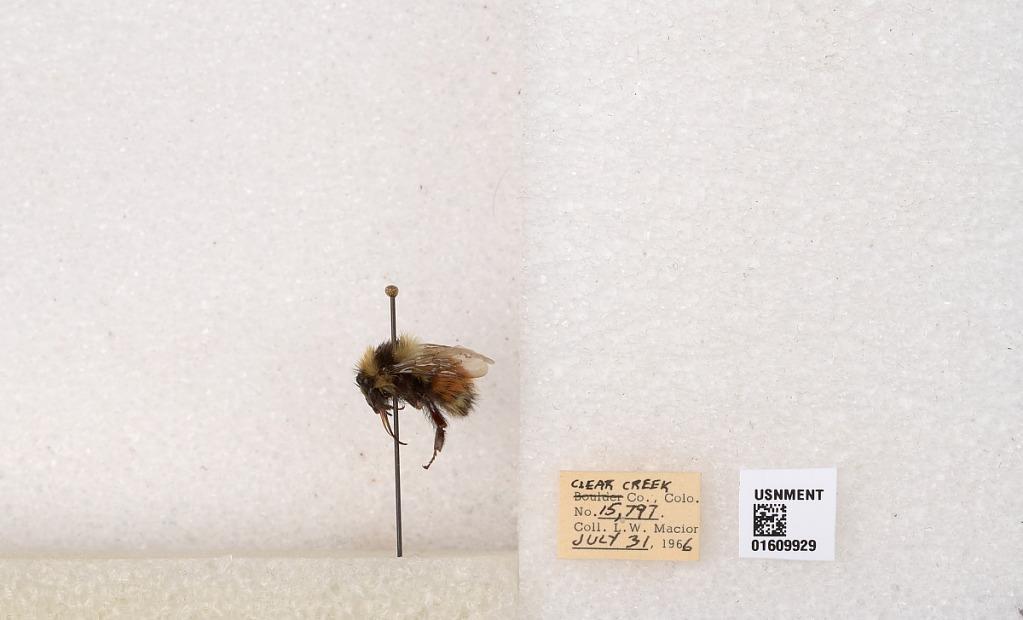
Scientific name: Bombus (Pyrobombus) sylvicola Kirby
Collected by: L. Macior
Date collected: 1966-7-31
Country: United States
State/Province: Colorado
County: Clear Creek
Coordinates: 39.6856, -105.645